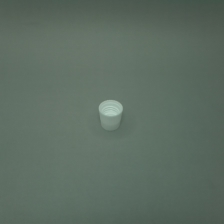
Color: white/transparent
Cap type: standard cap